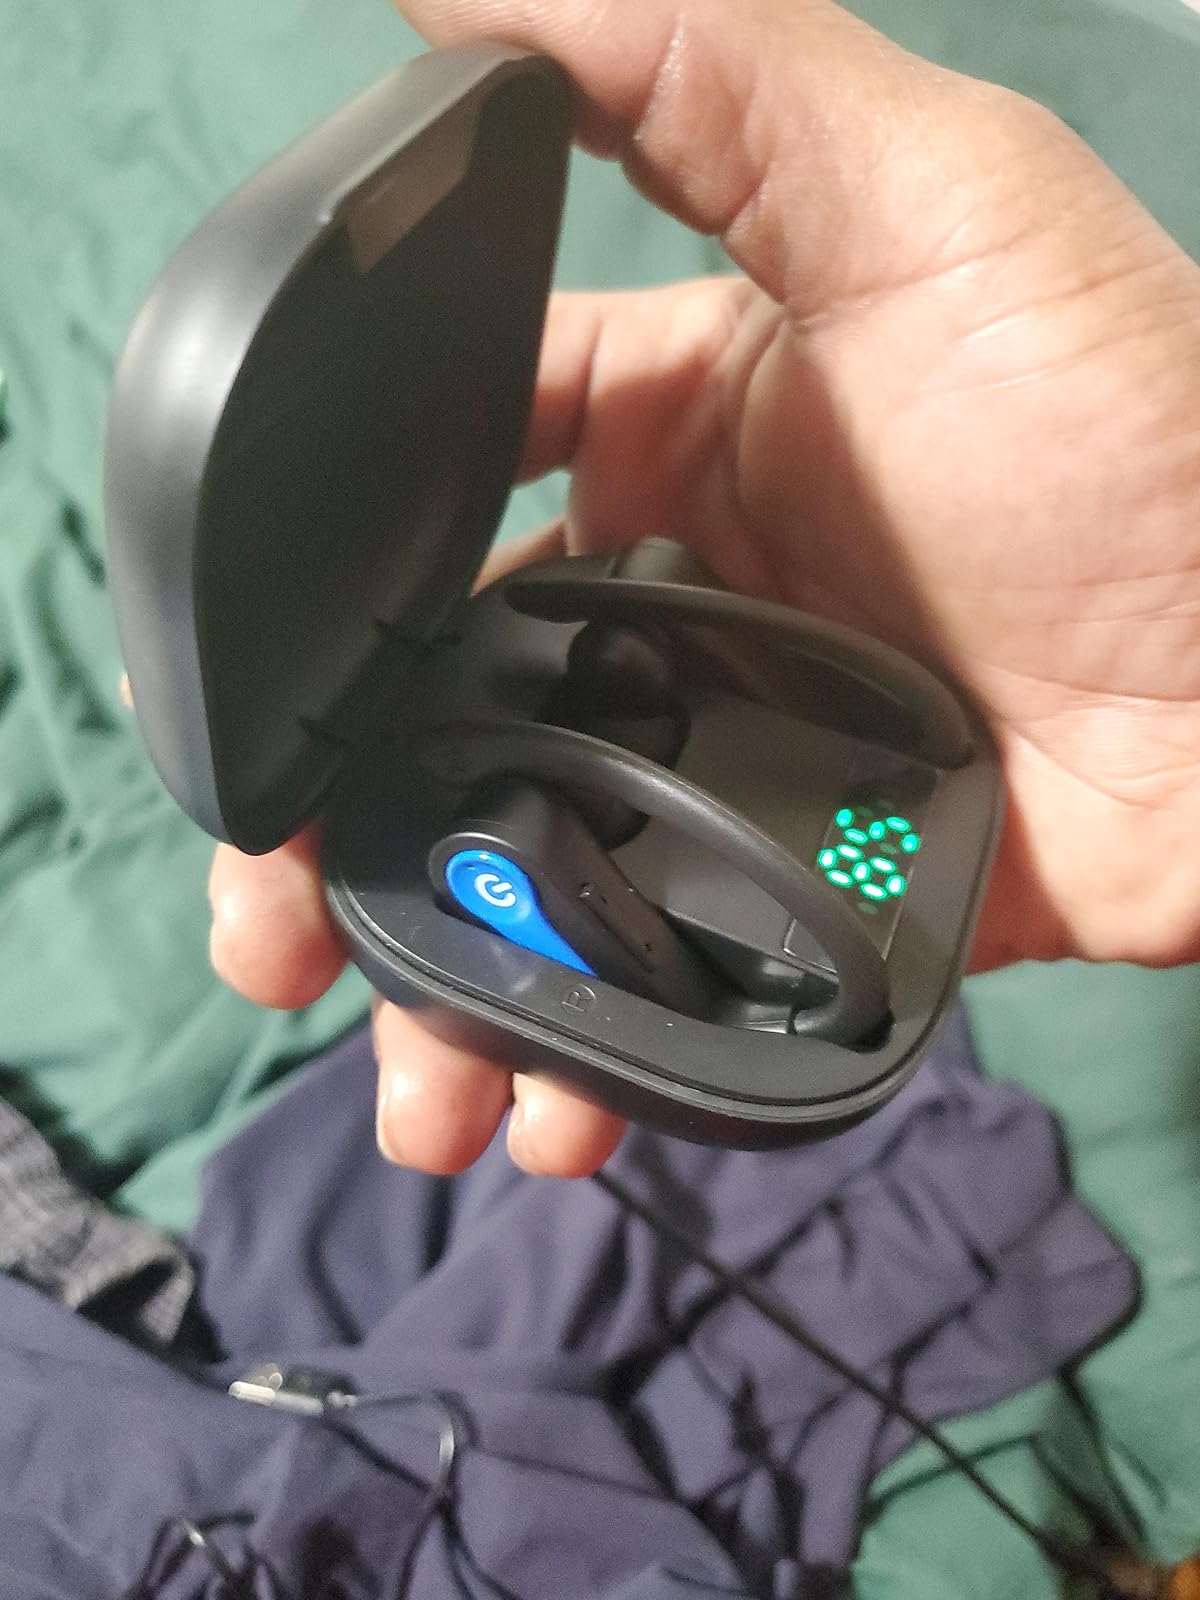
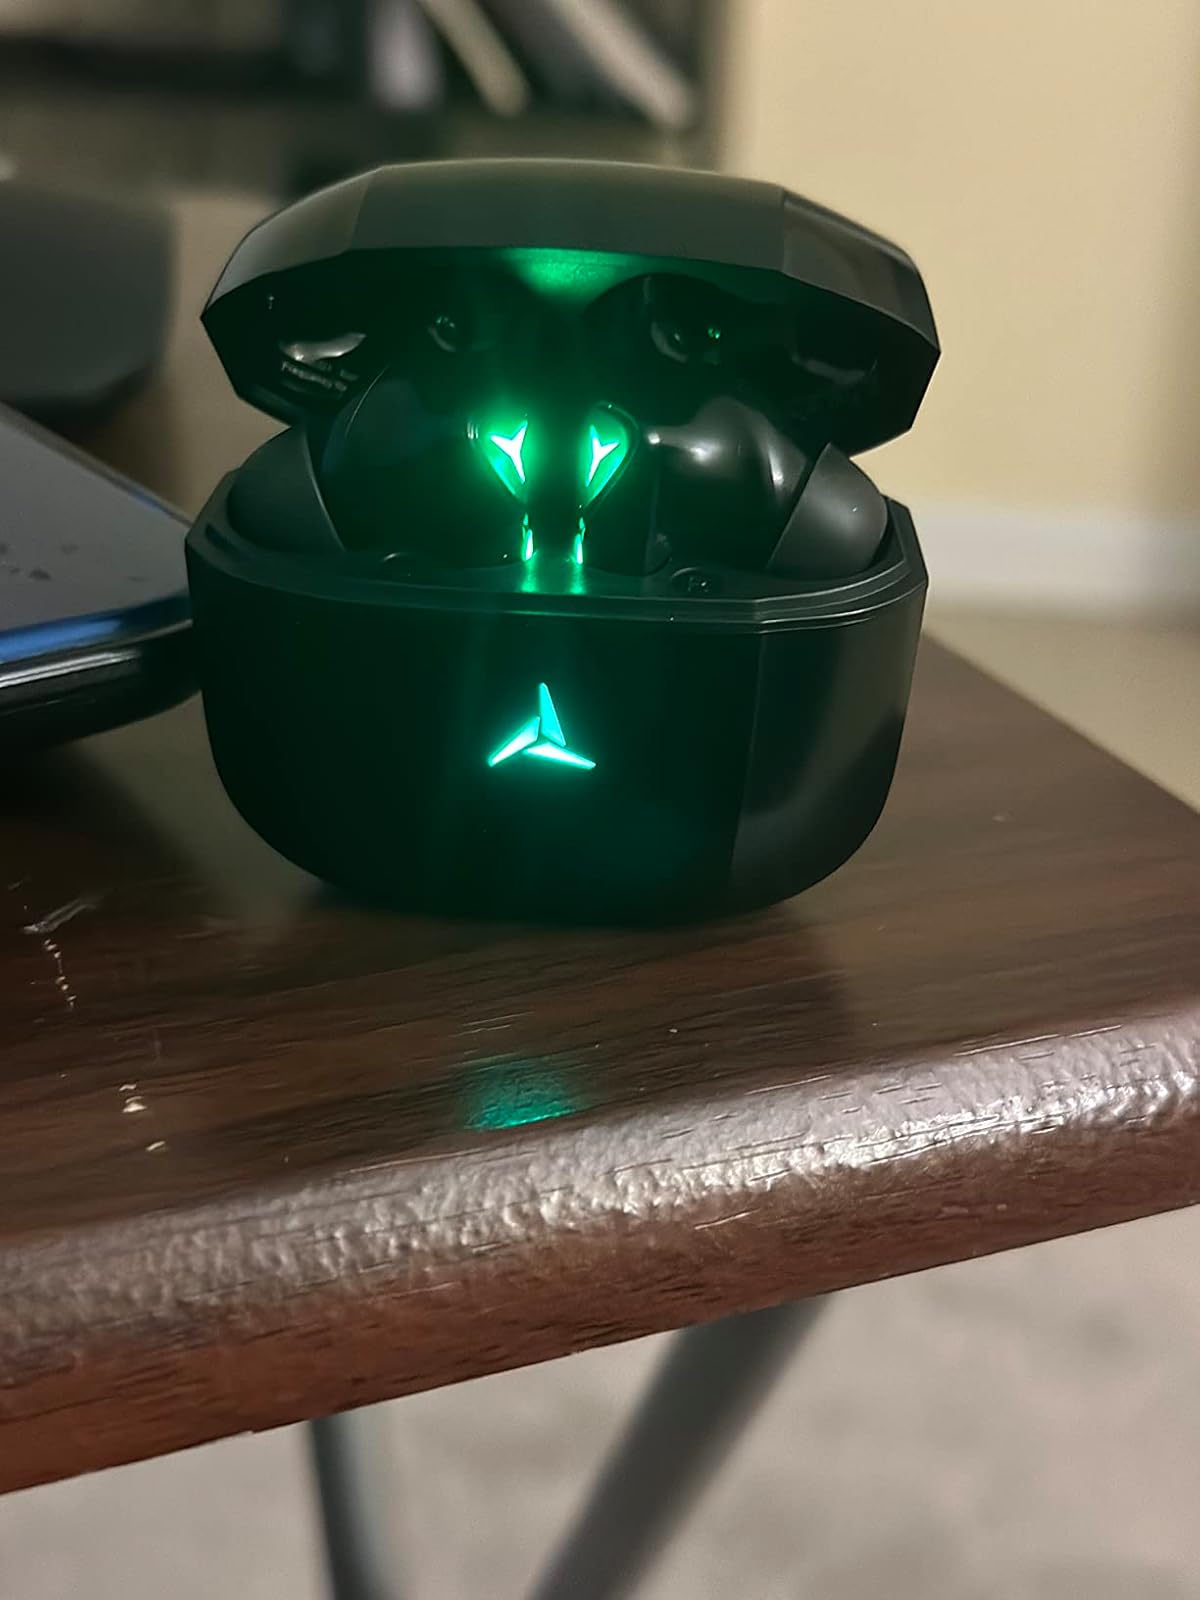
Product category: earbuds
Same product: no